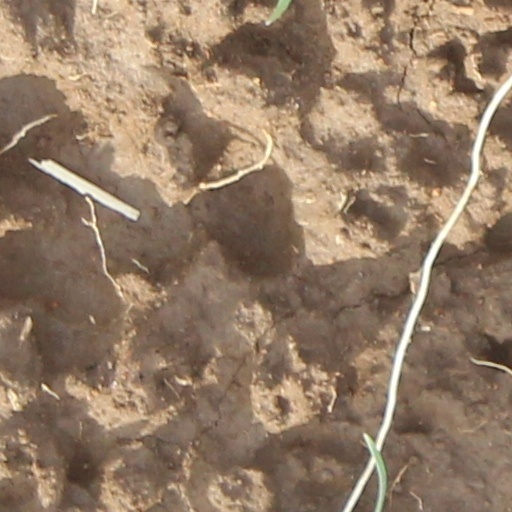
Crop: wheat